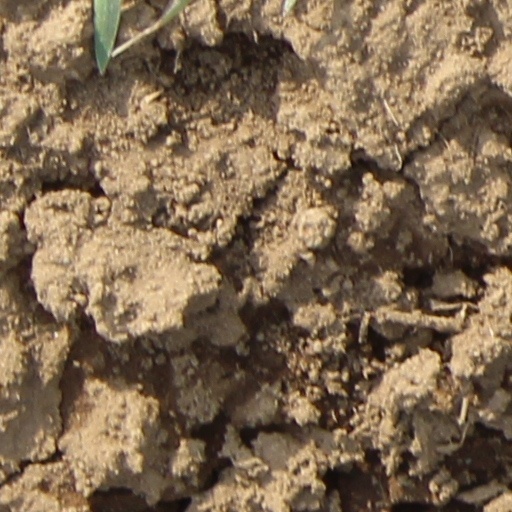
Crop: wheat